Cerise (comics)

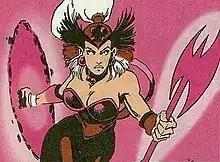
Panel from "Excalibur" #57 Art by Joe Madureira

Cerise is a fictional superhero appearing in American comic books published by Marvel Comics, in particular those featuring Excalibur and other books of the X-Men franchise. Created by Alan Davis, the character first appeared in "Excalibur" #47 (March 1992).